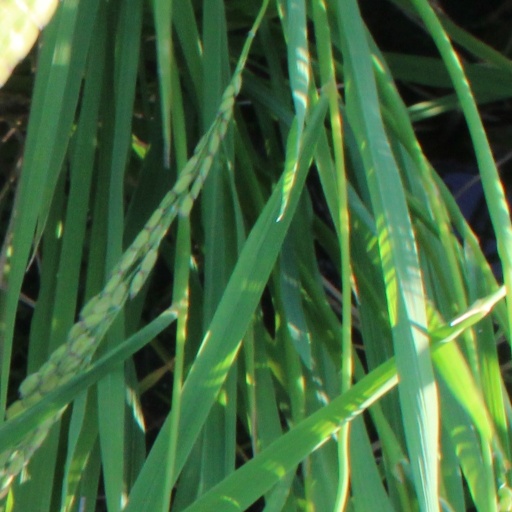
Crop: rice